1988 CONCACAF Champions' Cup

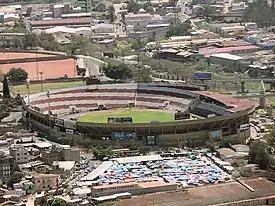
Estadio Nacional in Tegucigalpa hosted the final round

The 1988 CONCACAF Champions' Cup was the 24th. edition of the annual international club football competition held in the CONCACAF region (North America, Central America and the Caribbean), the CONCACAF Champions' Cup. It determined that year's club champion of association football in the CONCACAF region and was played from 11 March till 21 December 1988.